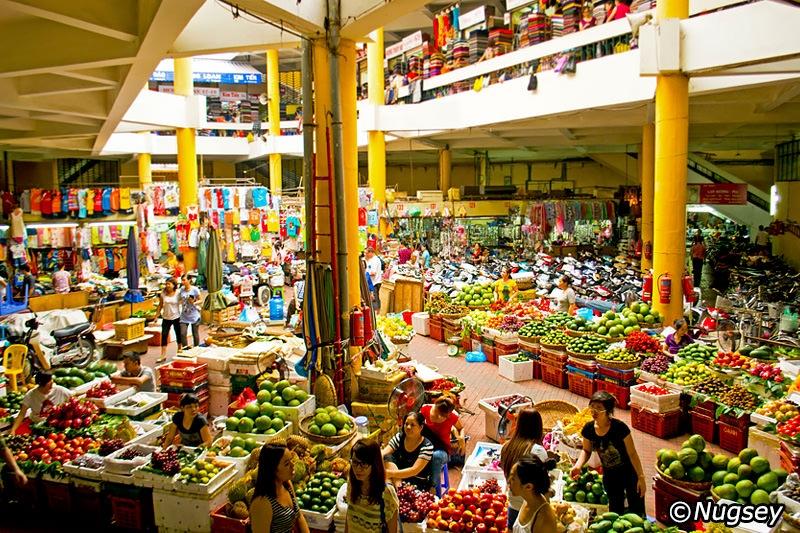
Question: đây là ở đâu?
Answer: chợ